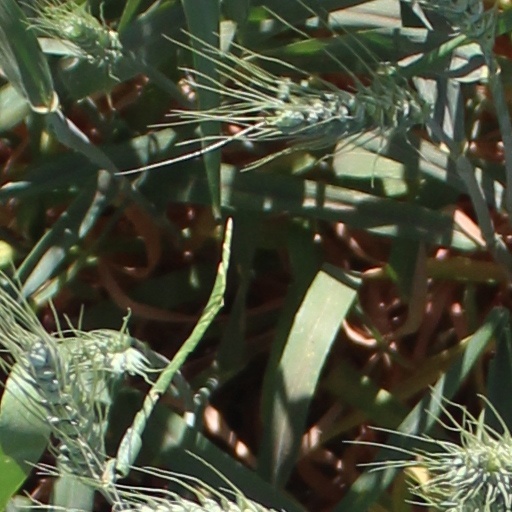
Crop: wheat